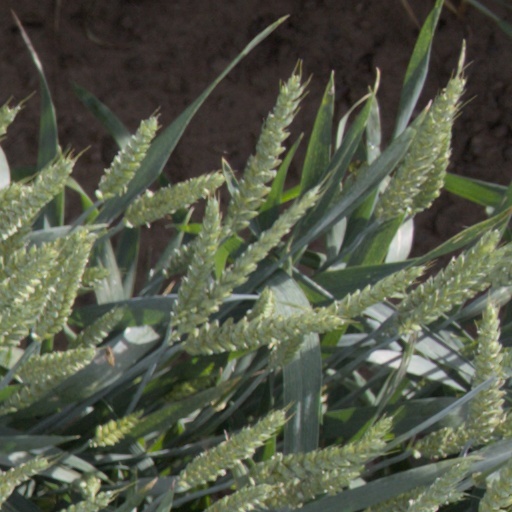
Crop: wheat